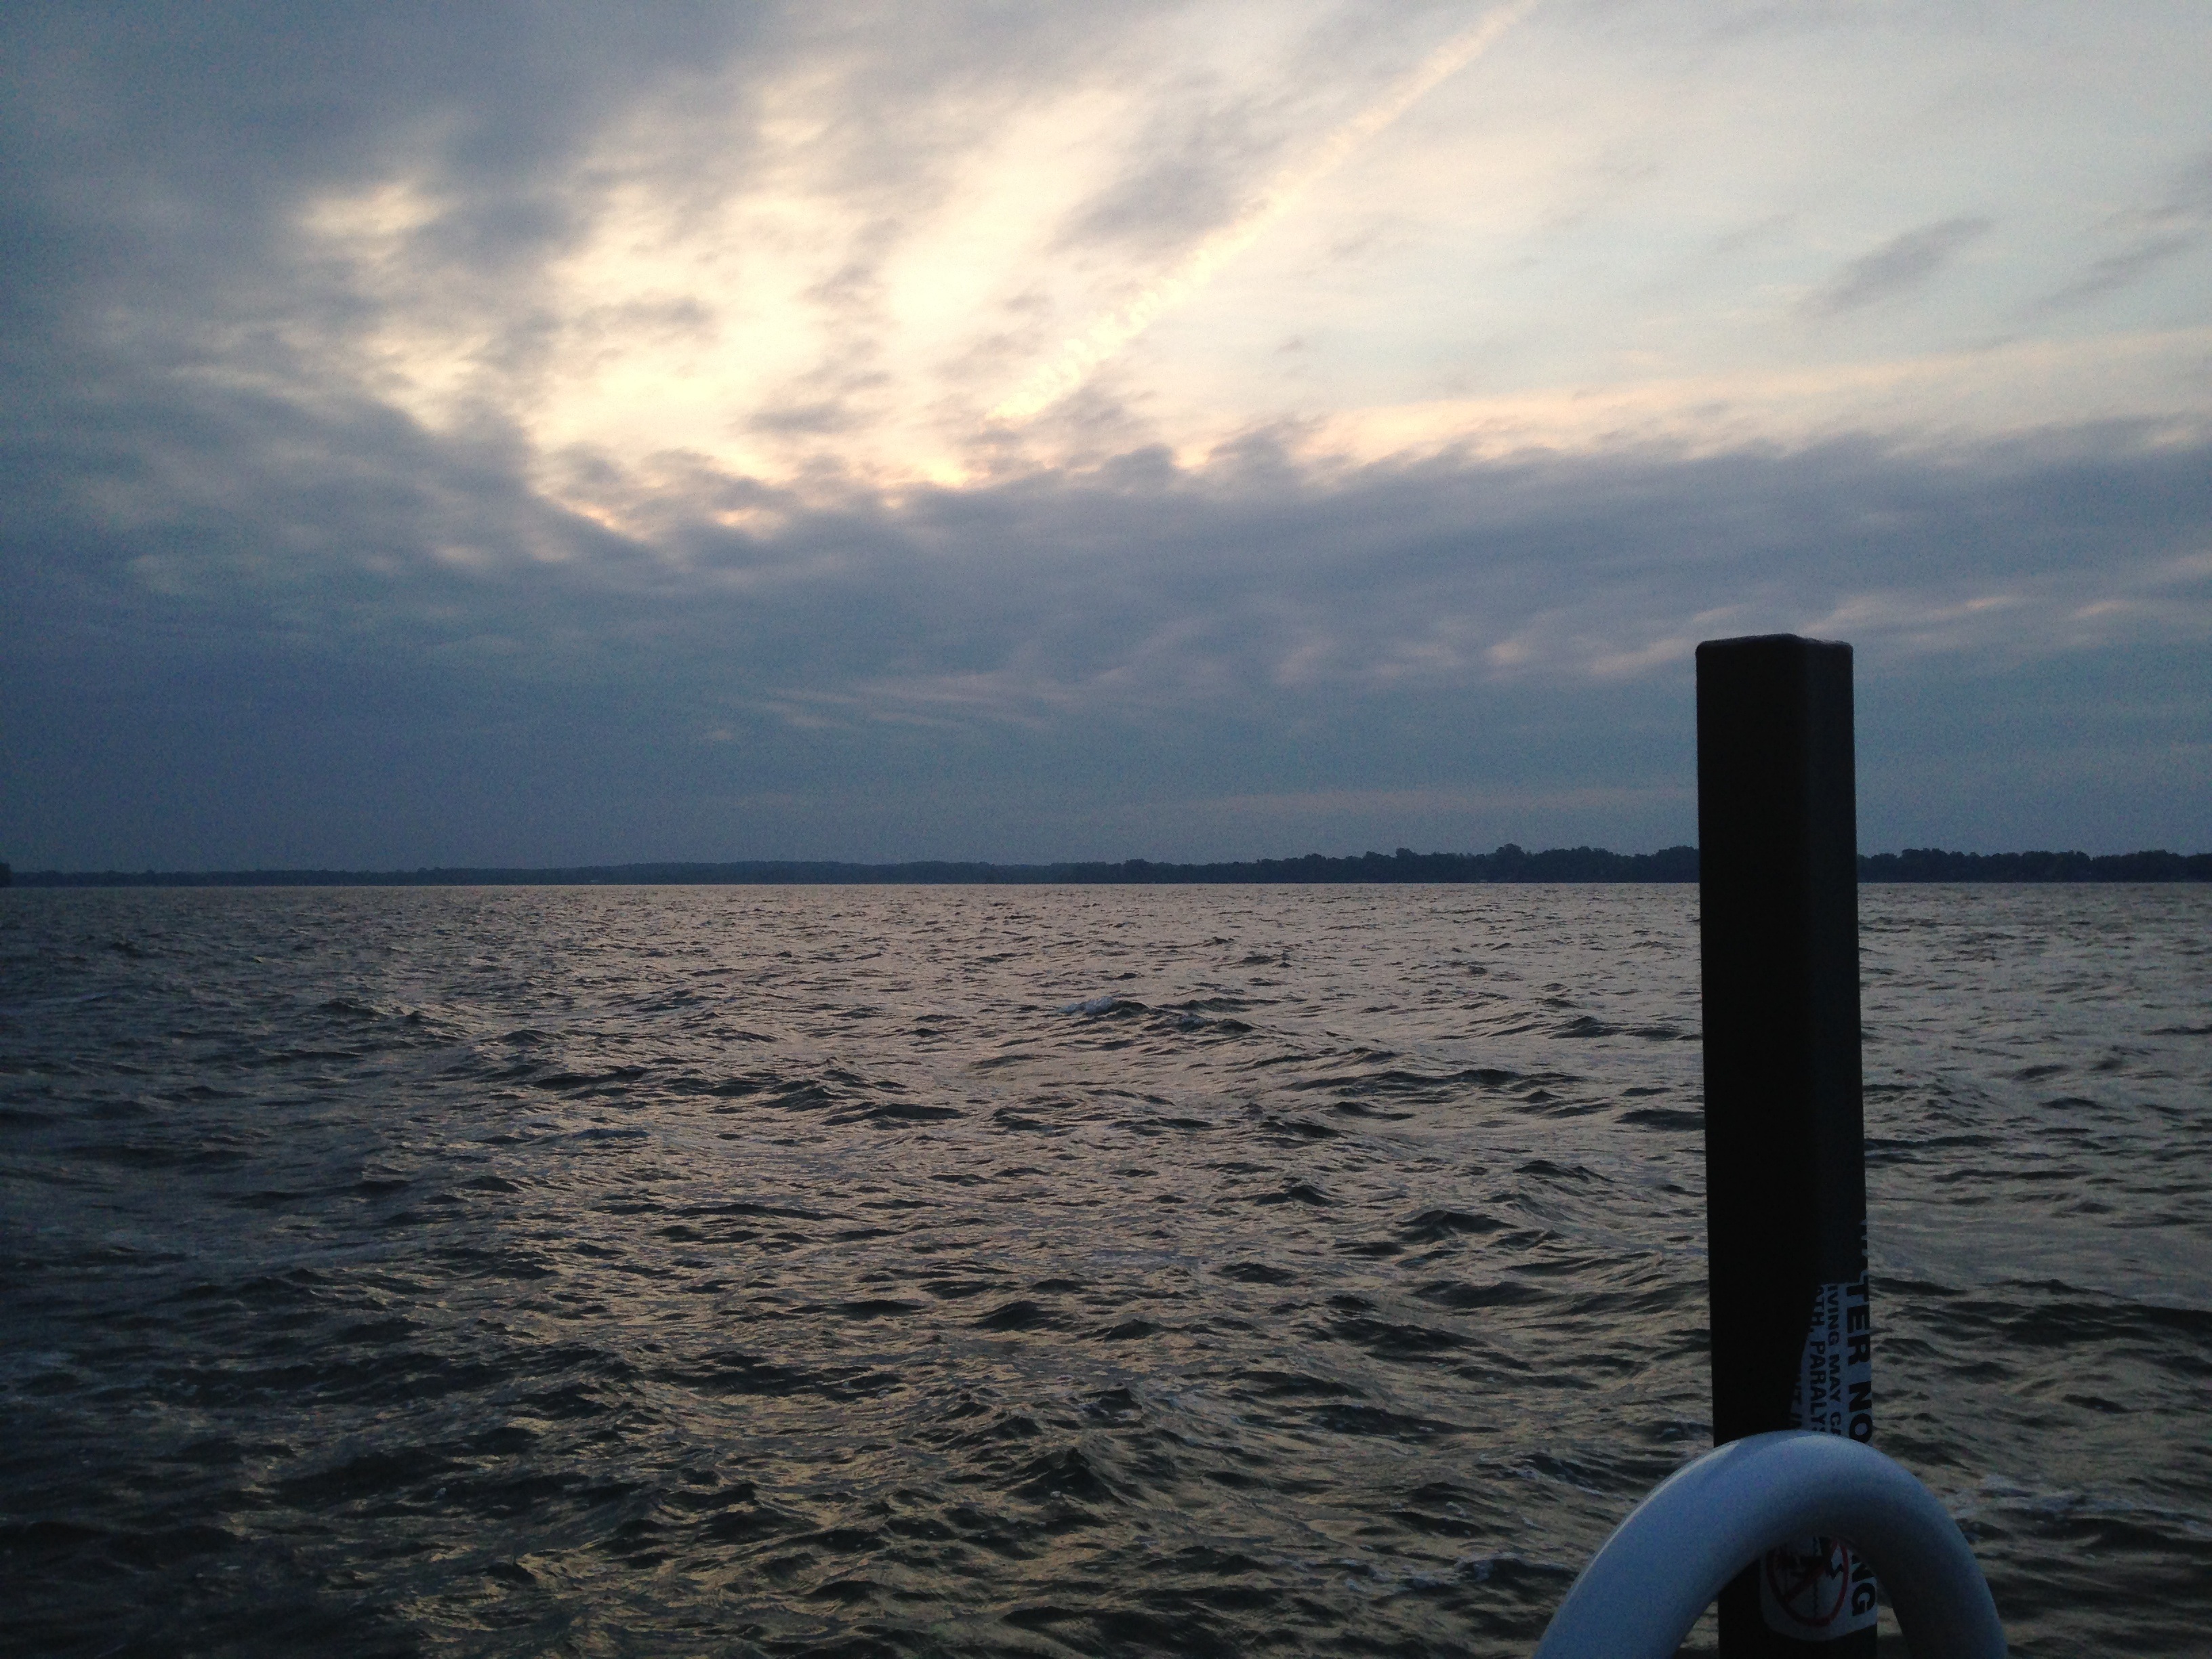
beach, landscape, sea, coast, water, outdoor, ocean, horizon, dock, cloud, sky, sunrise, sunset, boat, sunlight, shore, wave, lake, wind, dawn, dusk, evening, reflection, vehicle, tranquil, peaceful, calm, bay, body of water, clouds, meteorological phenomenon